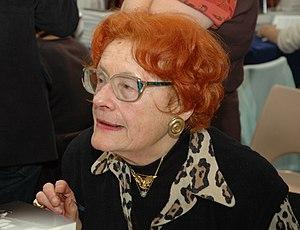
Catherine Paysan, nom de plume d'Annie Roulette, née le 4 août 1926 à Aulaines et morte le 22 avril 2020 au Mans, est une écrivaine français, autrice de romans et de nouvelles, ainsi que de récits autobiographiques et de poèmes.